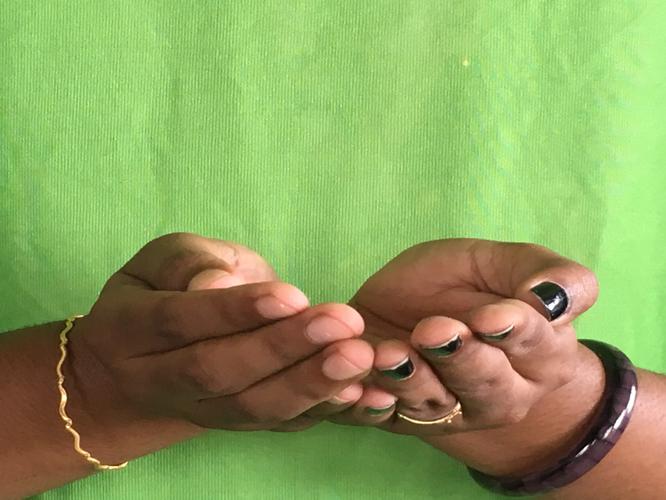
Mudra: Pushpaputa
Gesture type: double_hand